Bogota station

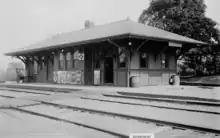
James E. Bailey's photo of the Bogota station between 1908–1912

The Hoboken, Ridgefield and Paterson Railroad was chartered in 1866 to connect Paterson with the ports along the Hudson River waterfront. The New Jersey Midland Railway (NJM) was formed in 1870 as a consolidation of several smaller railroads.